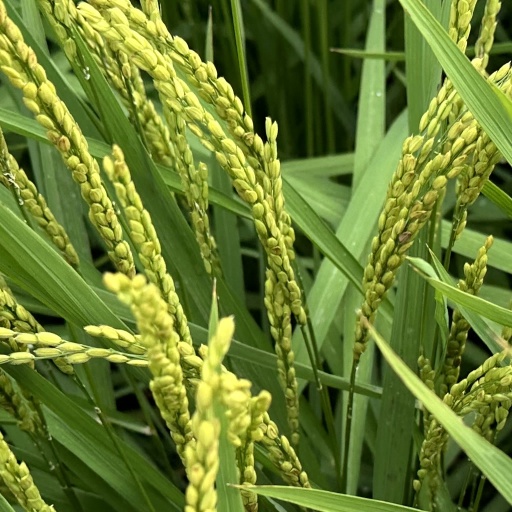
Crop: rice